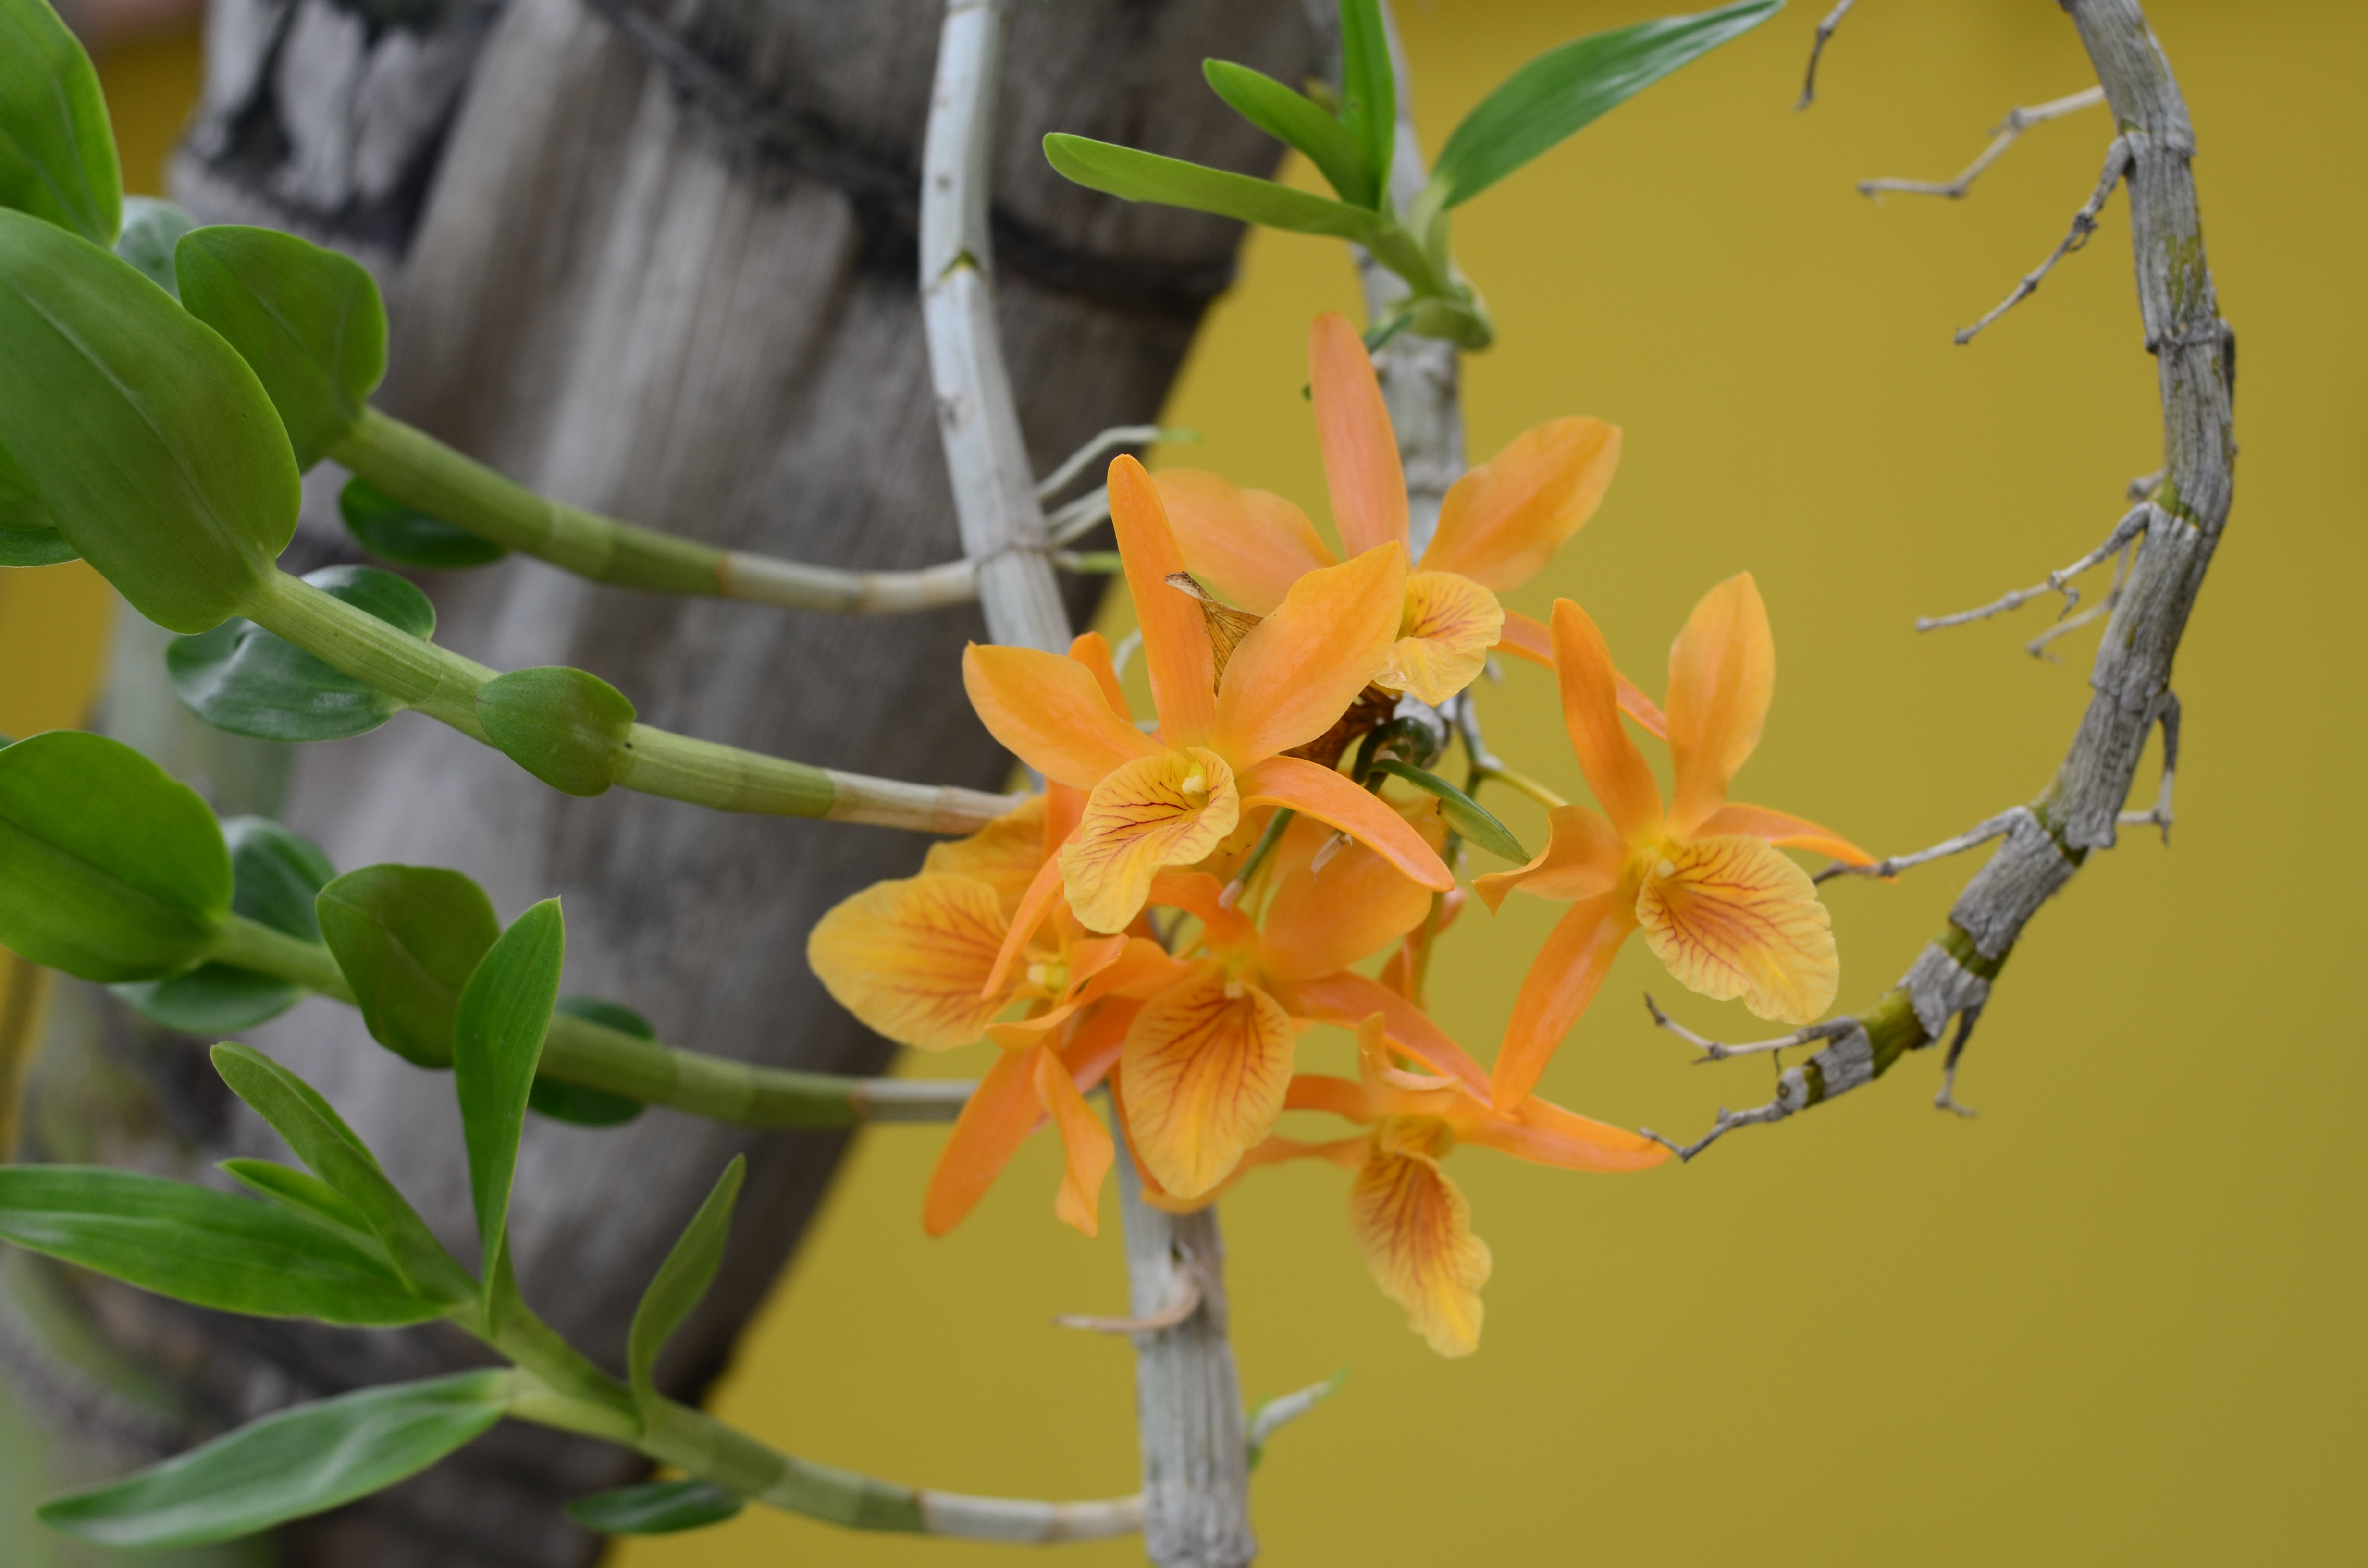
nature, branch, blossom, plant, leaf, flower, botany, yellow, garden, flora, wildflower, flowers, shrub, macro photography, flowering plant, orange orchid, dendrobium, plant stem, land plant